Sharon Hom

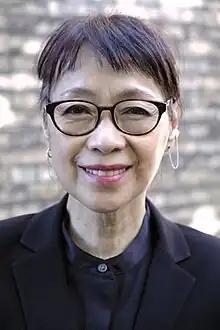
Hom in 2021

Sharon Kang Hom (born 20 May 1951) is the Executive Director of Human Rights in China, adjunct professor of law at the New York University School of Law, and Professor of Law Emerita at the City University of New York School of Law. Hom taught law for 18 years, including training judges, lawyers, and law teachers at eight law schools in China. Her non-law book publications include Chinese Women Traversing Diaspora: Memoirs, Essays, and Poetry (ed.,1999). In 2007, she was named by the "Wall Street Journal" as one of the "50 Women to Watch" for their impact on business. Born in Hong Kong, she lives in New York with her family.